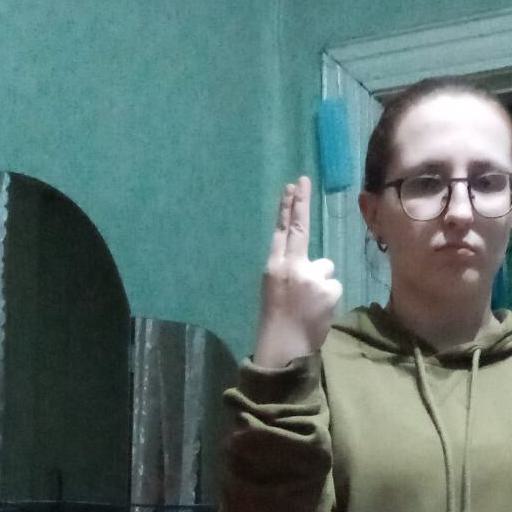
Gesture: two_up_inverted